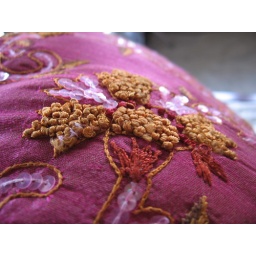
SOLD OUT Kashmiri knotting pillow cover in pink and orange ($10) - only one!